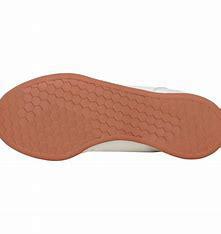
Brand: Adidas
Model: Roguera